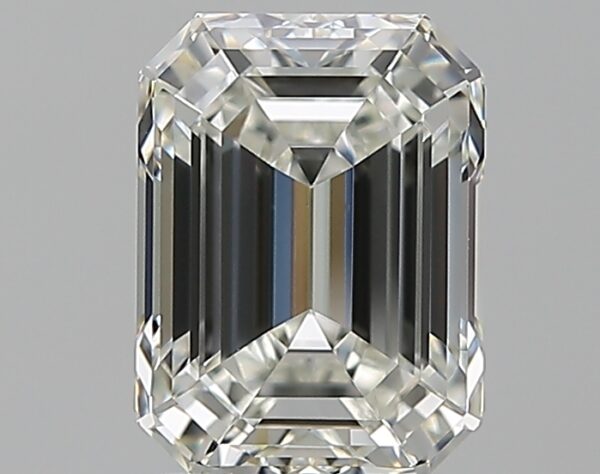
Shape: emerald
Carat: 2.01
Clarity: VVS2
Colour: I
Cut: EX
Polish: EX
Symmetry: EX
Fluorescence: N
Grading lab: GIA
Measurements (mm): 8.25 x 6.11 x 4.1